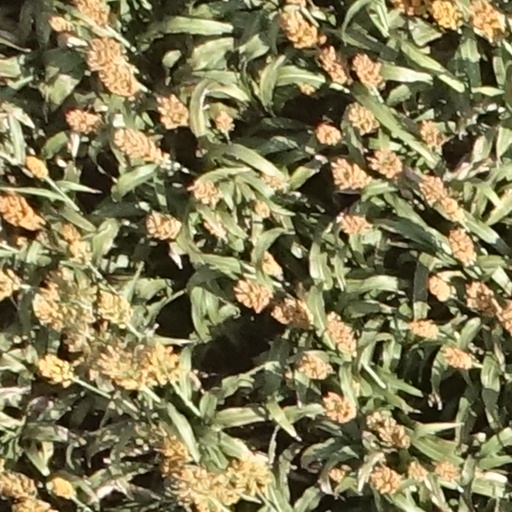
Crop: sorghum